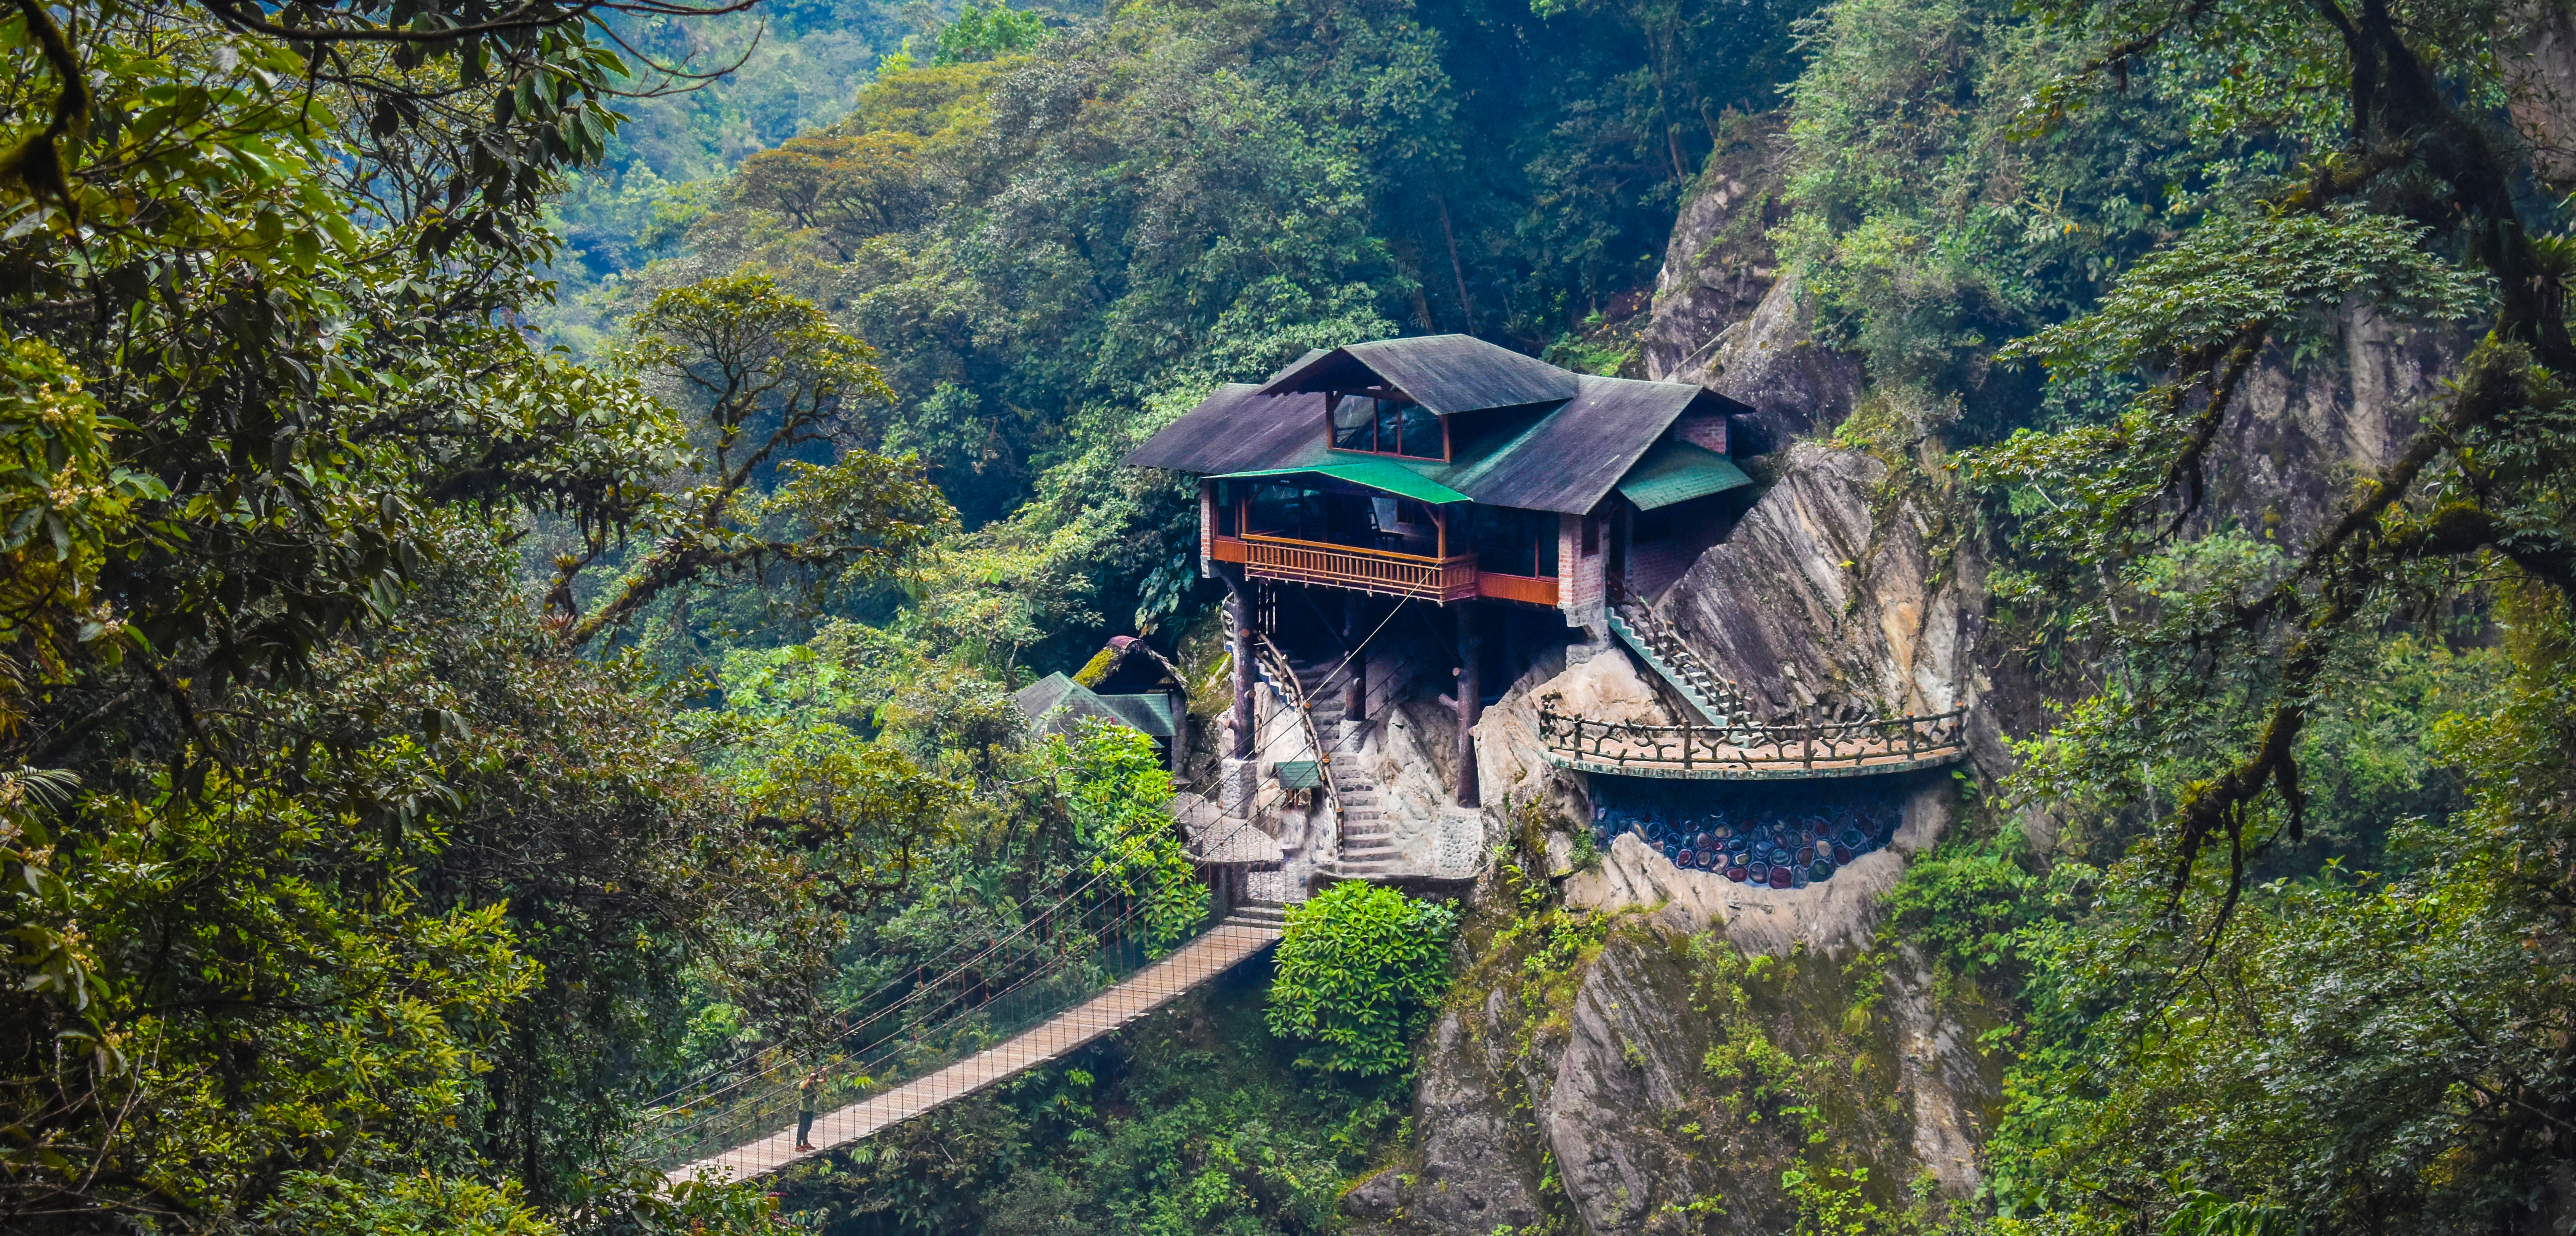
tree, nature, hill station, natural landscape, jungle, house, architecture, forest, landscape, rainforest, mount scenery, mountain, national park, building, leisure, valdivian temperate rain forest, tree house, tourism, hut